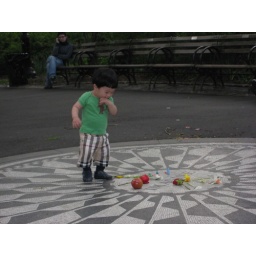
New York, May 2008. Young boy standing in the Strawberry Fields memorial.